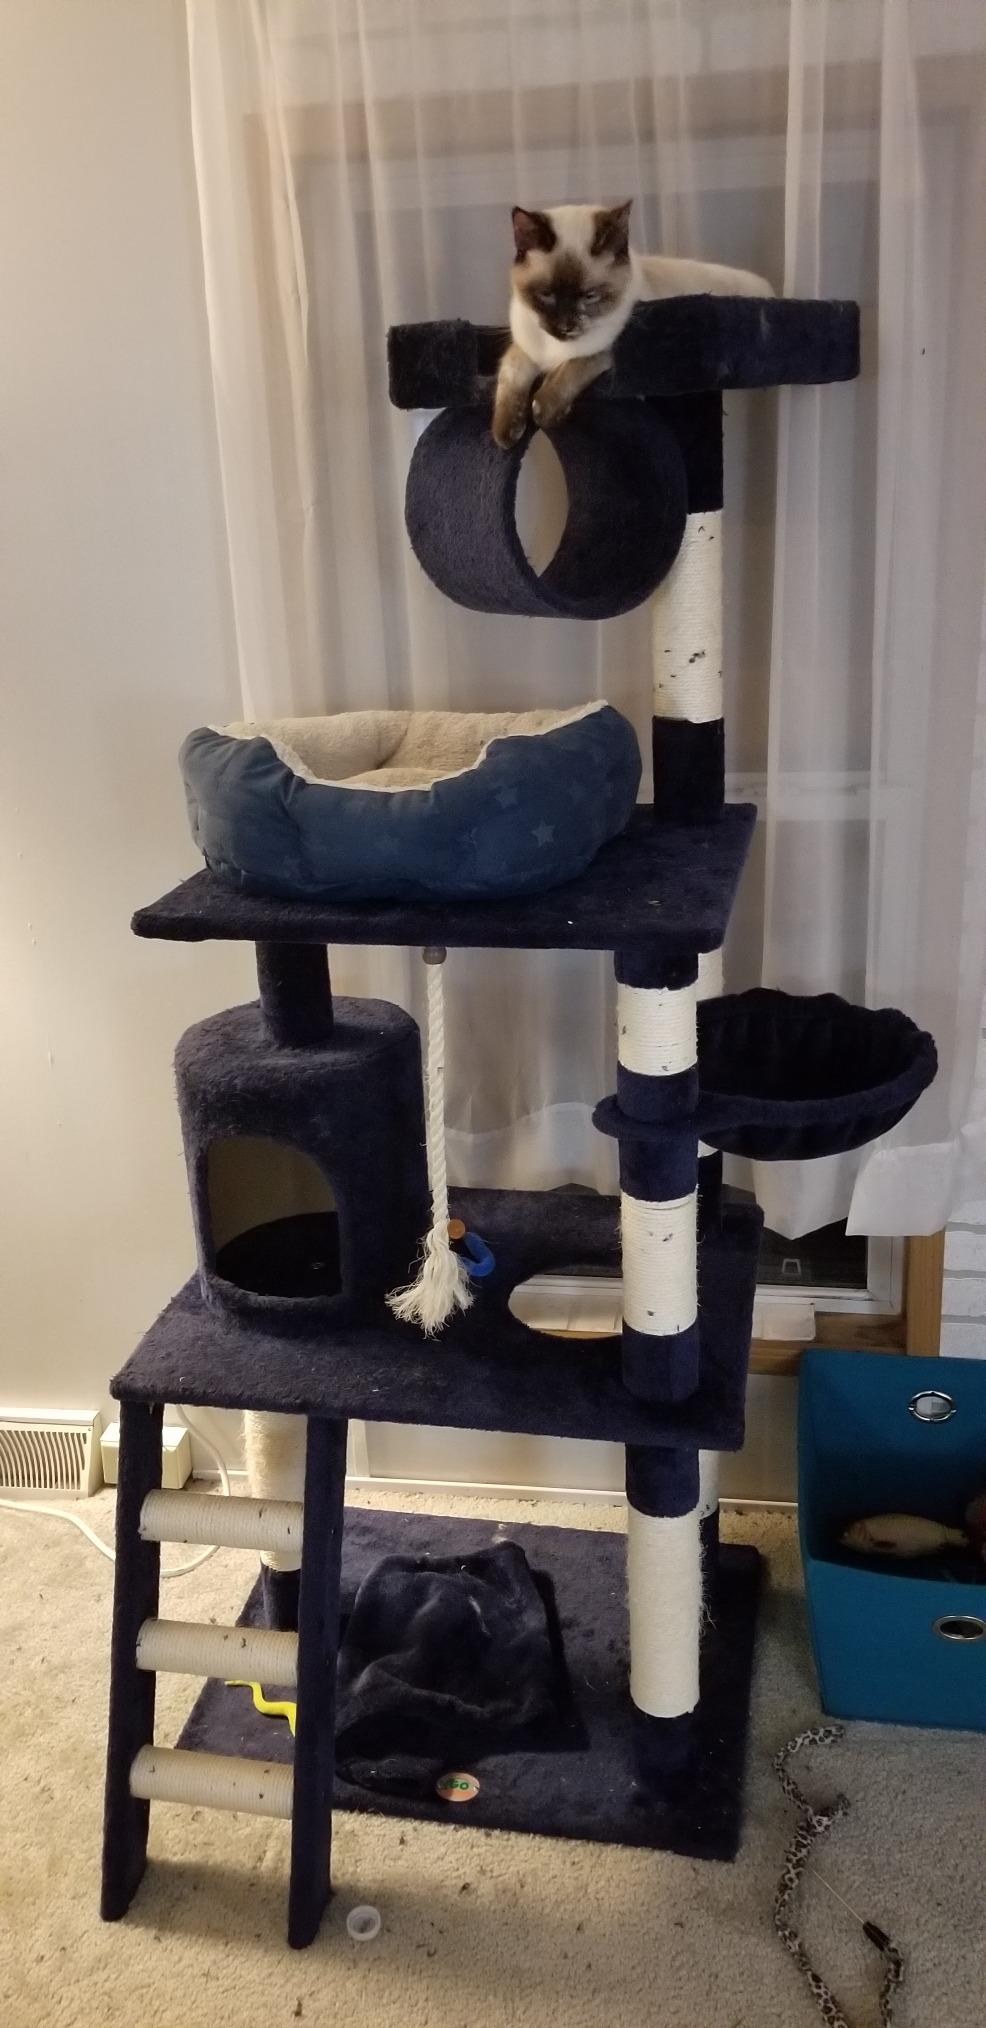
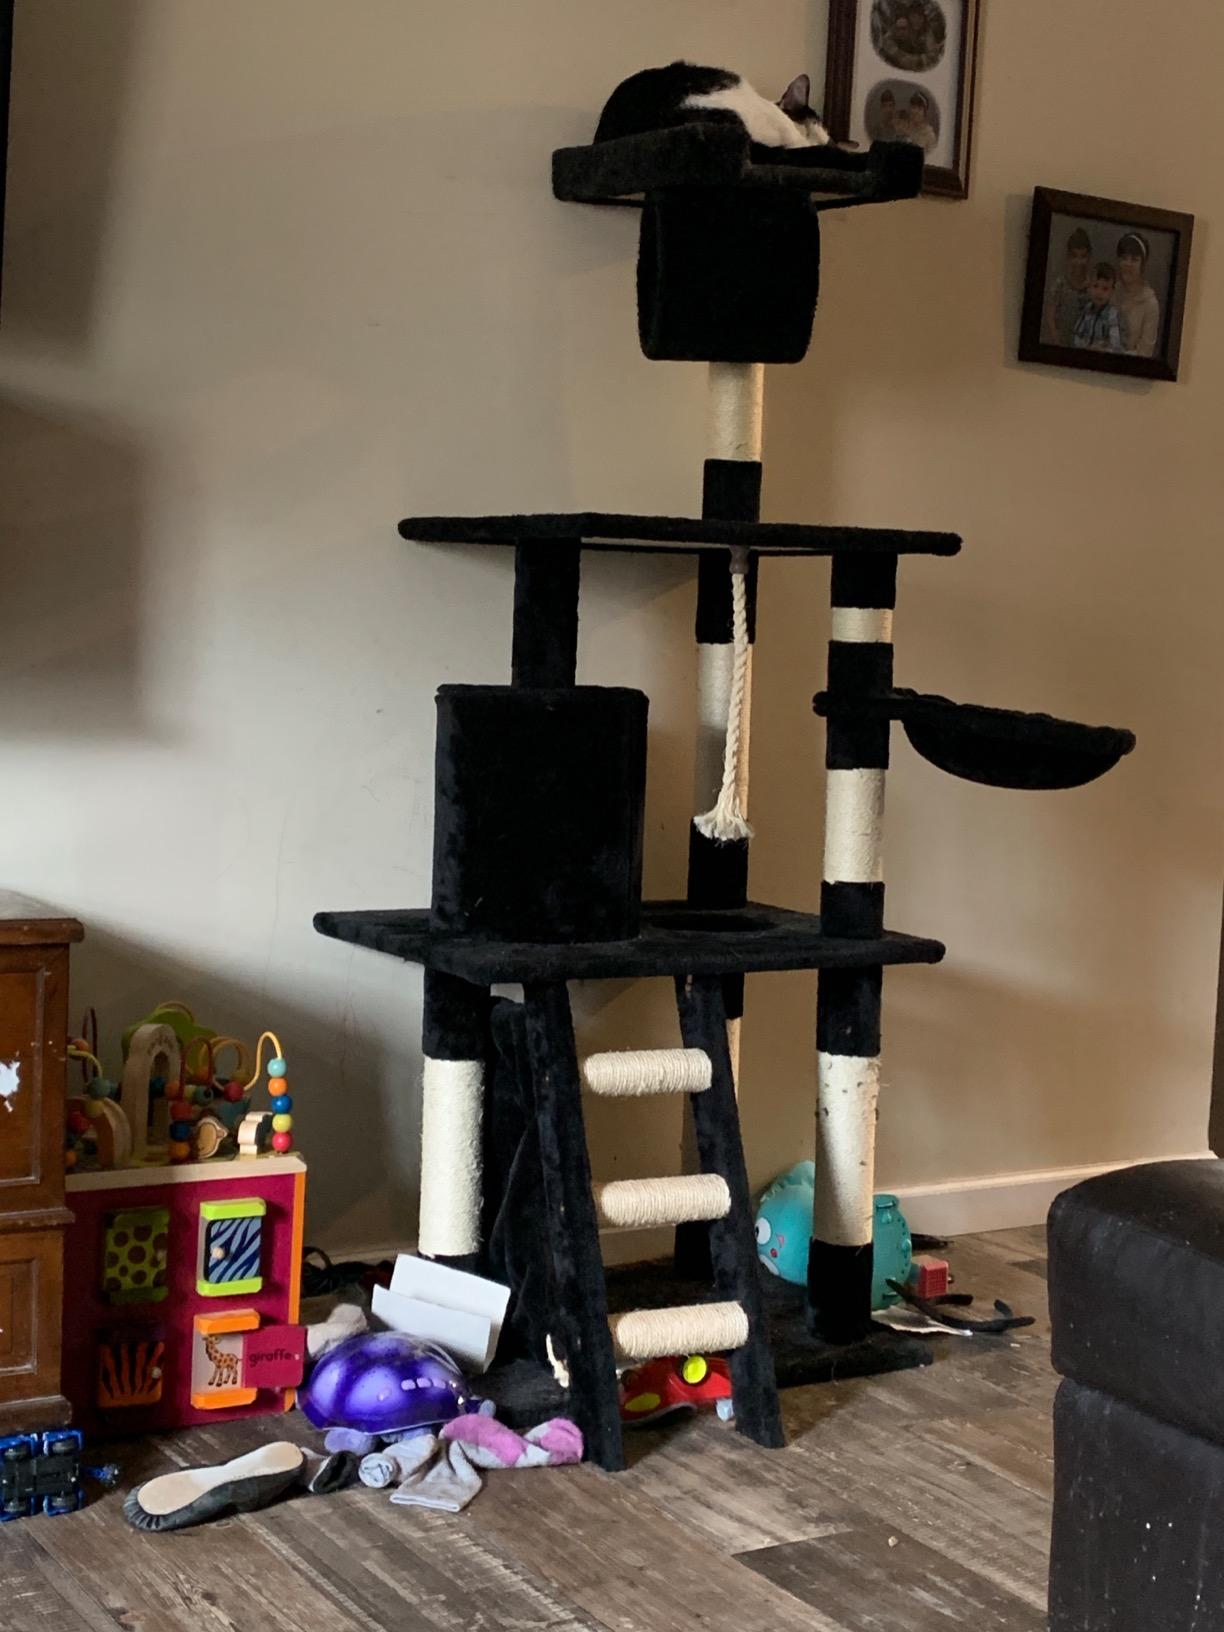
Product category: items_cat tree
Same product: no